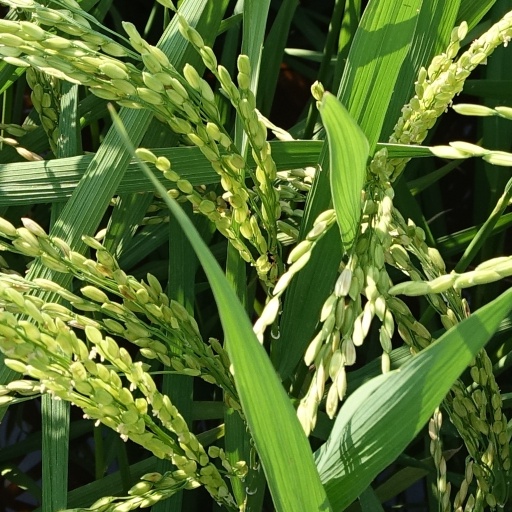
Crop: rice